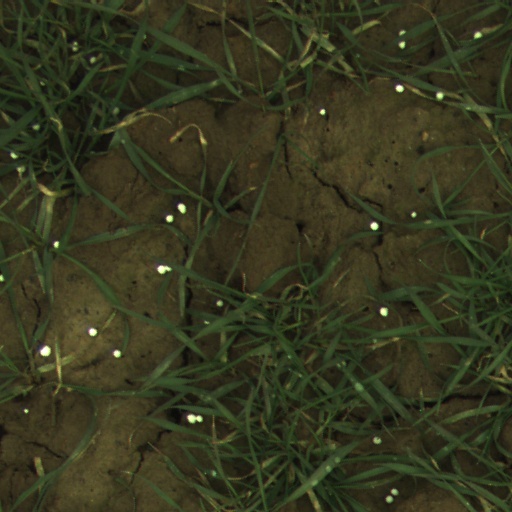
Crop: wheat